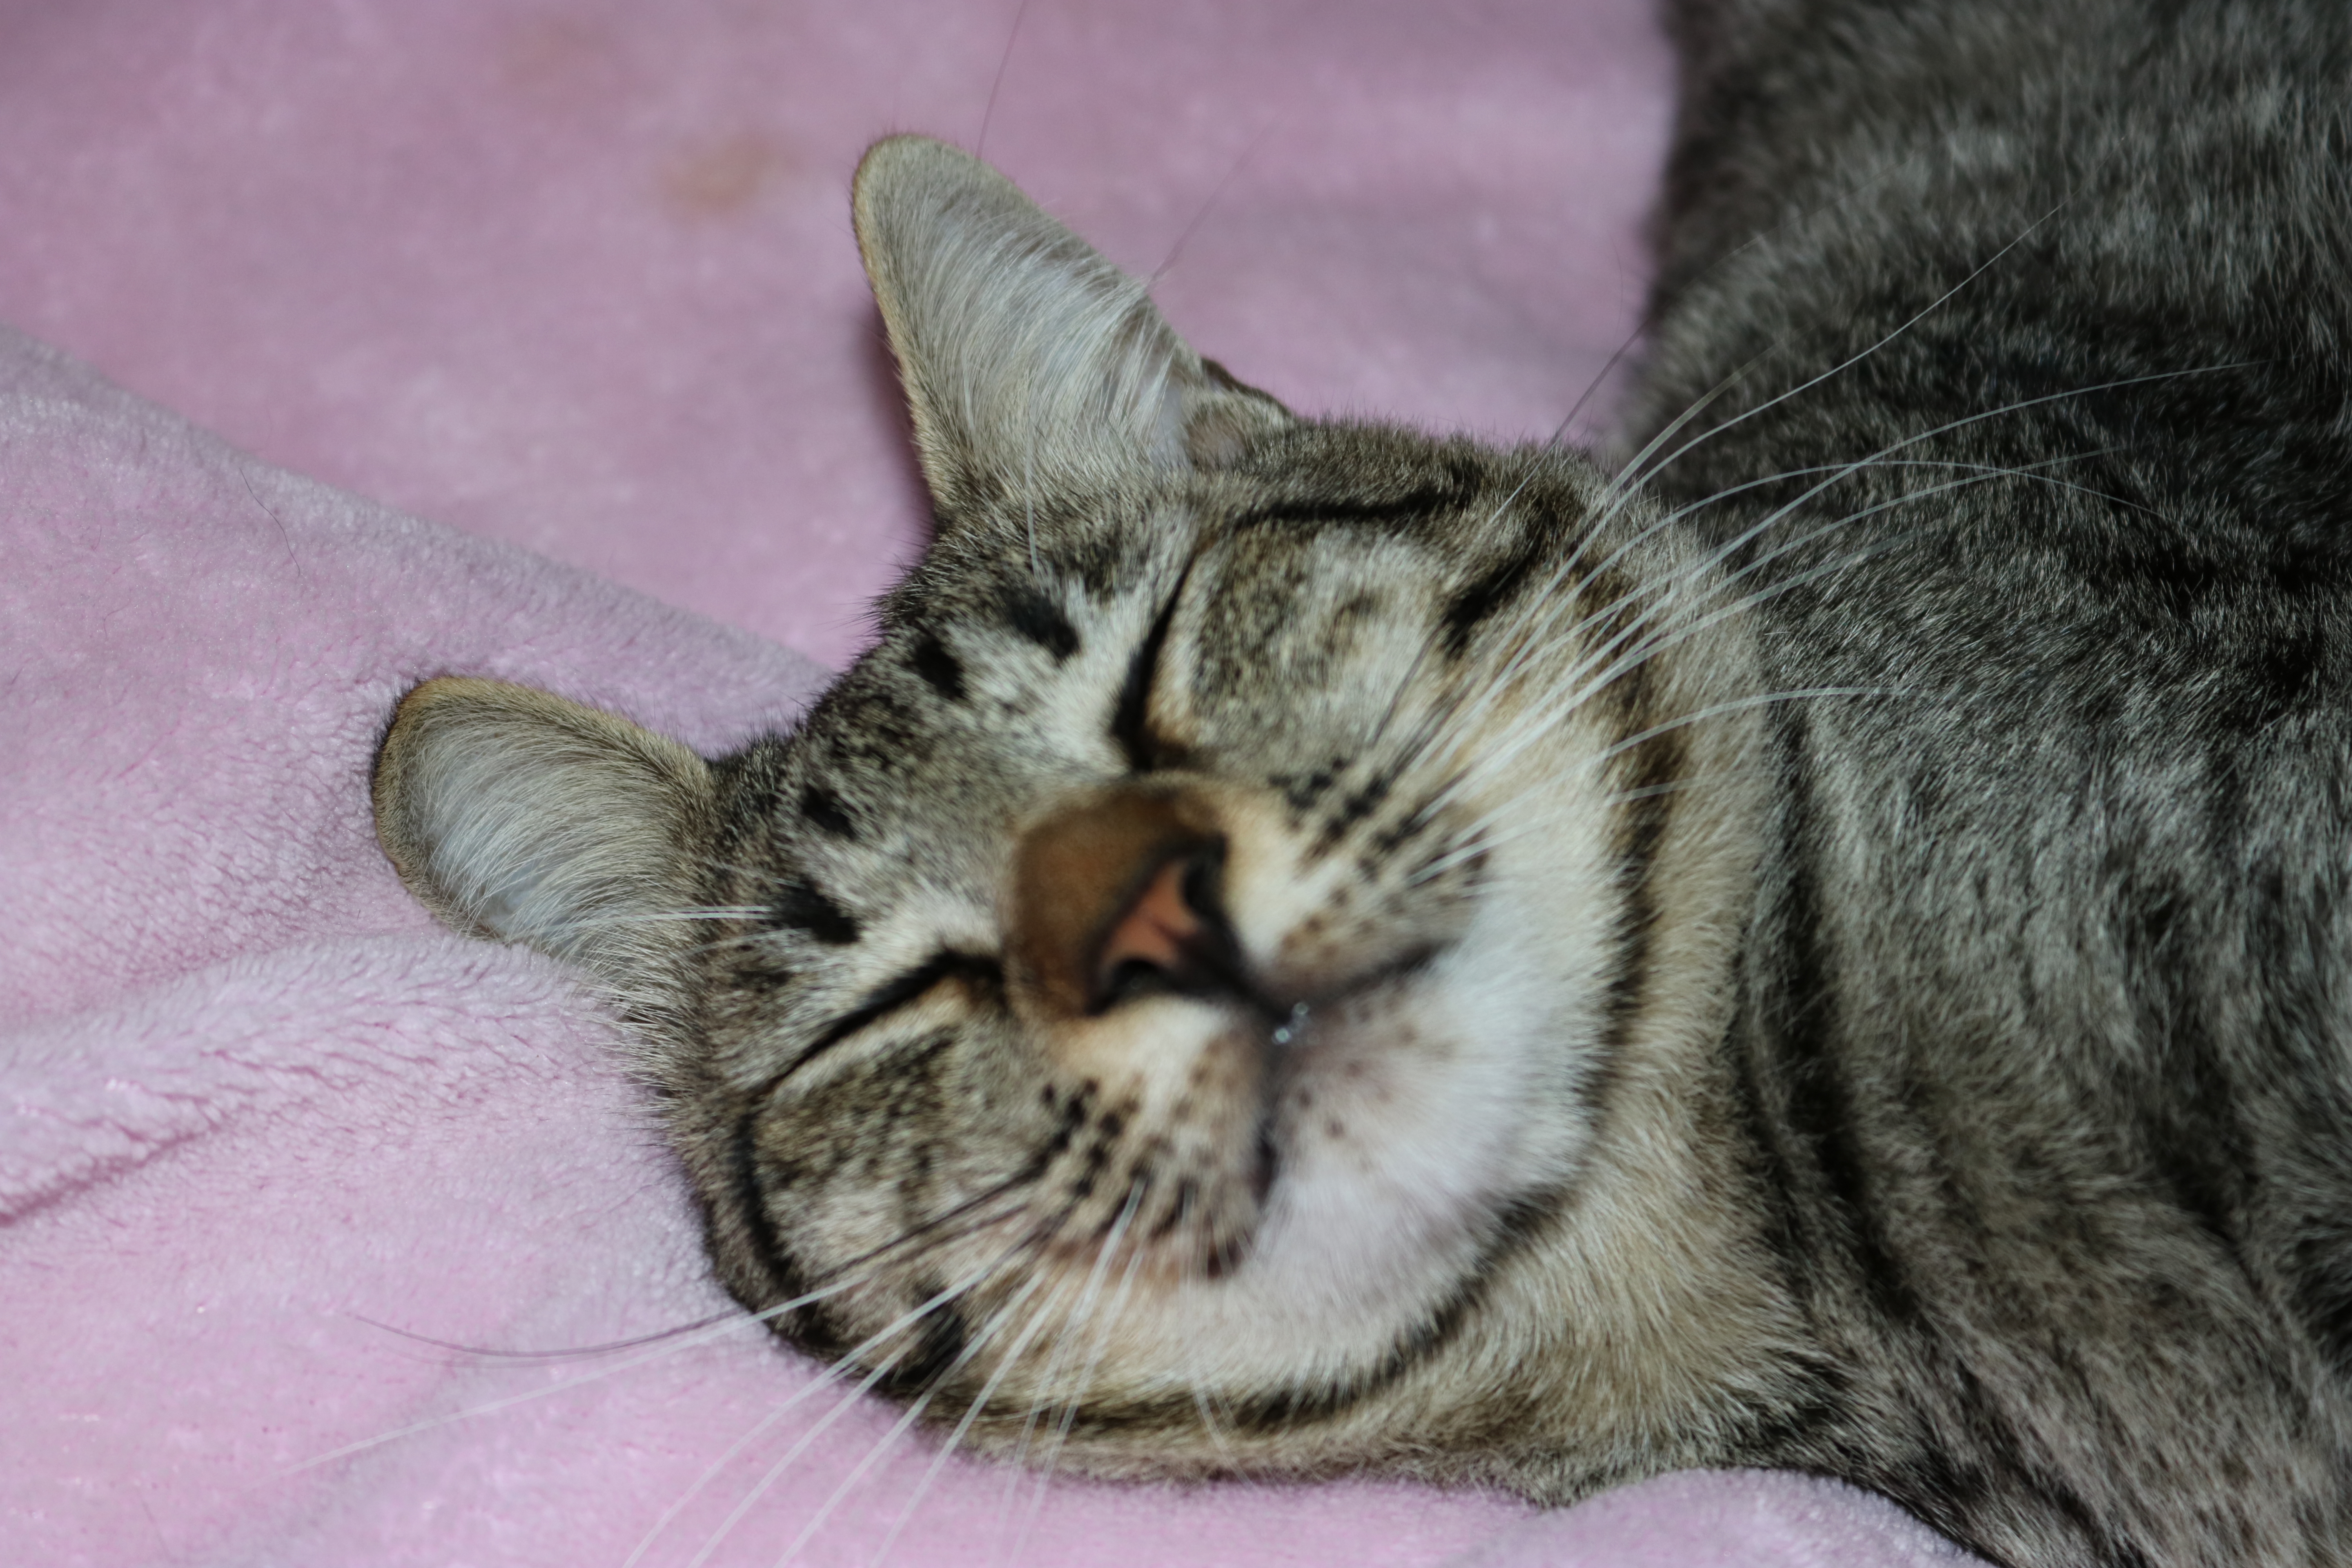
cat, sleeping, nap, small to medium sized cats, mammal, tabby cat, whiskers, felidae, dragon li, european shorthair, domestic short haired cat, american shorthair, carnivore, pixie bob, snout, egyptian mau, aegean cat, ocicat, asian, california spangled, american wirehair, kitten, australian mist, sleep, fur, rusty spotted cat, american bobtail, toyger, wild cat, sokoke, norwegian forest cat